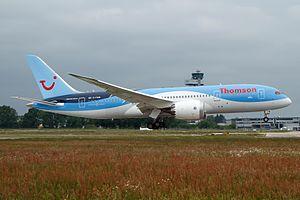
Thomsonfly était une compagnie aérienne britannique. Elle faisait partie du plus grand groupe de tourisme au monde, le groupe TUI, basé à Hanovre.